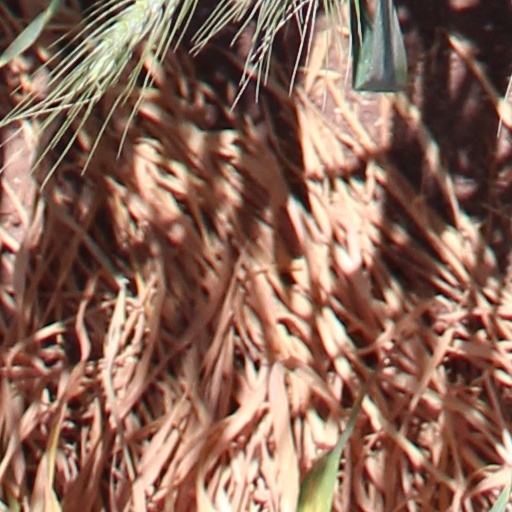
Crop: wheat